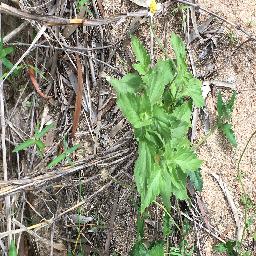
Label: siam_weed